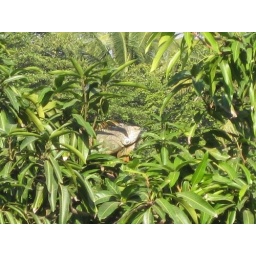
a little friend in the tree outside our bedroom window